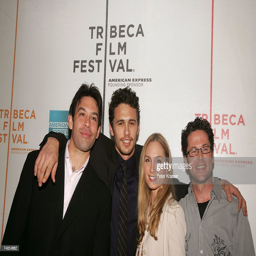
person , actor , actor and casting director attend the premiere at festival .